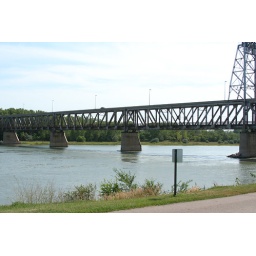
The double-decker bridge that goes over the border of South Dakota and Nebraska